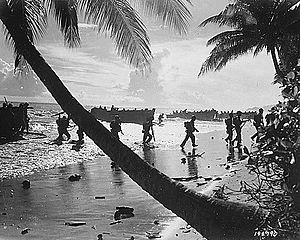
Stillehavskrigen / Krigens forløb / 1942 / Slaget om Guadalcanal
Amerikanske tropper fra 160. infanteriregiment ved standen på Guadalcanal
Stillehavskrigen er en samlet betegnelse for de krige, der opstod som et resultat af Japans ekspansionspolitik i 1930'erne og 1940'erne. Stillehavskrigen foregik dels i Kina og Sydøstasien, dels i store dele af Stillehavsområdet. Fra 1941 blev krigen en del af 2. verdenskrig.